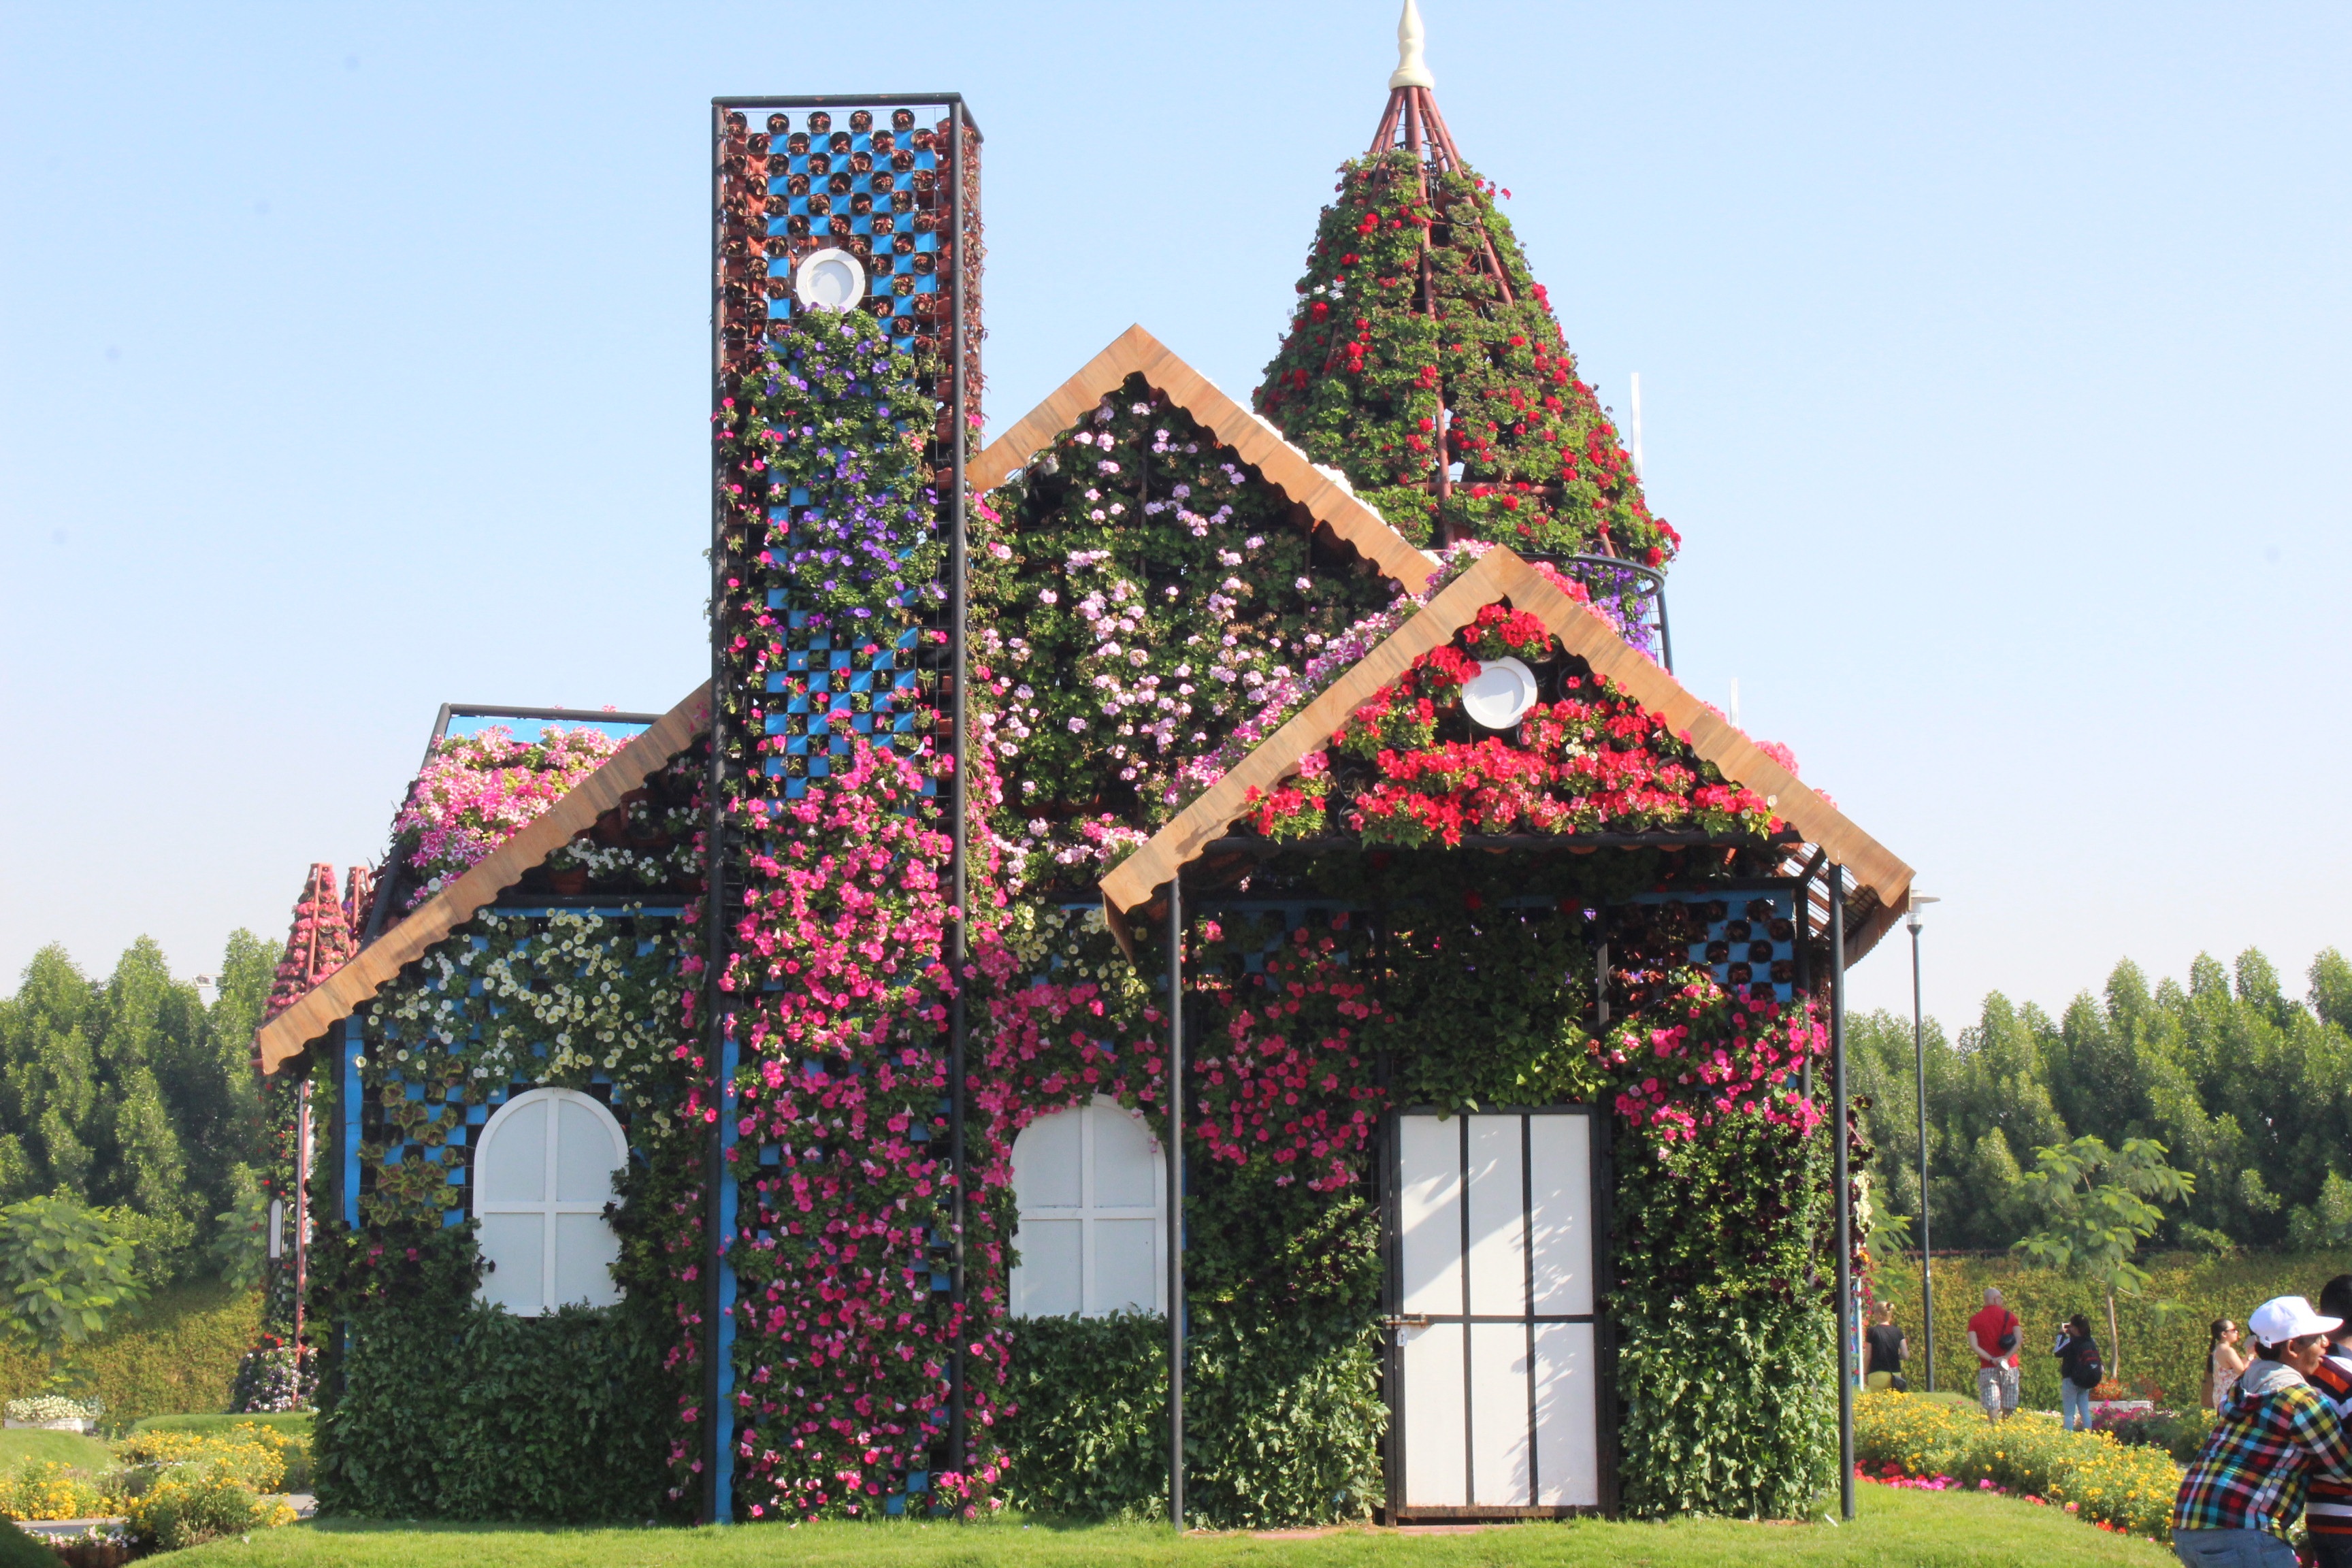
house, chapel, garden, tourism, place of worship, flowers, temple